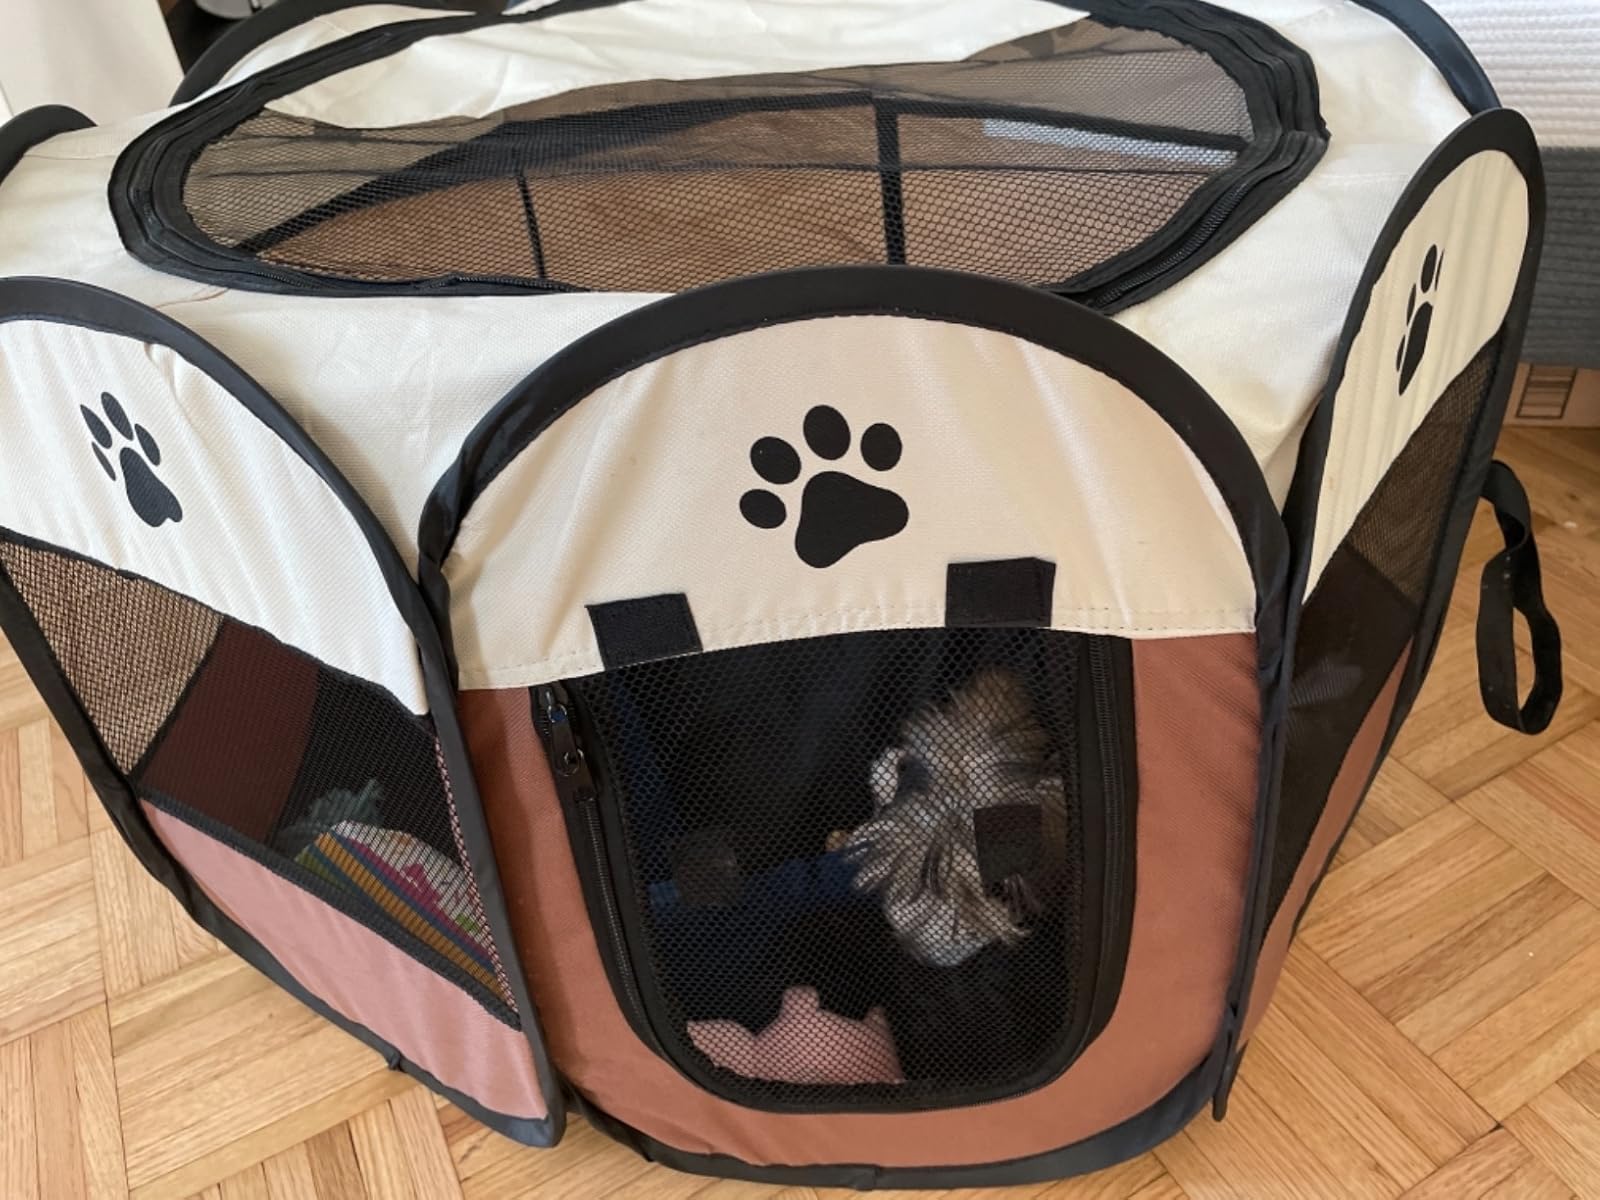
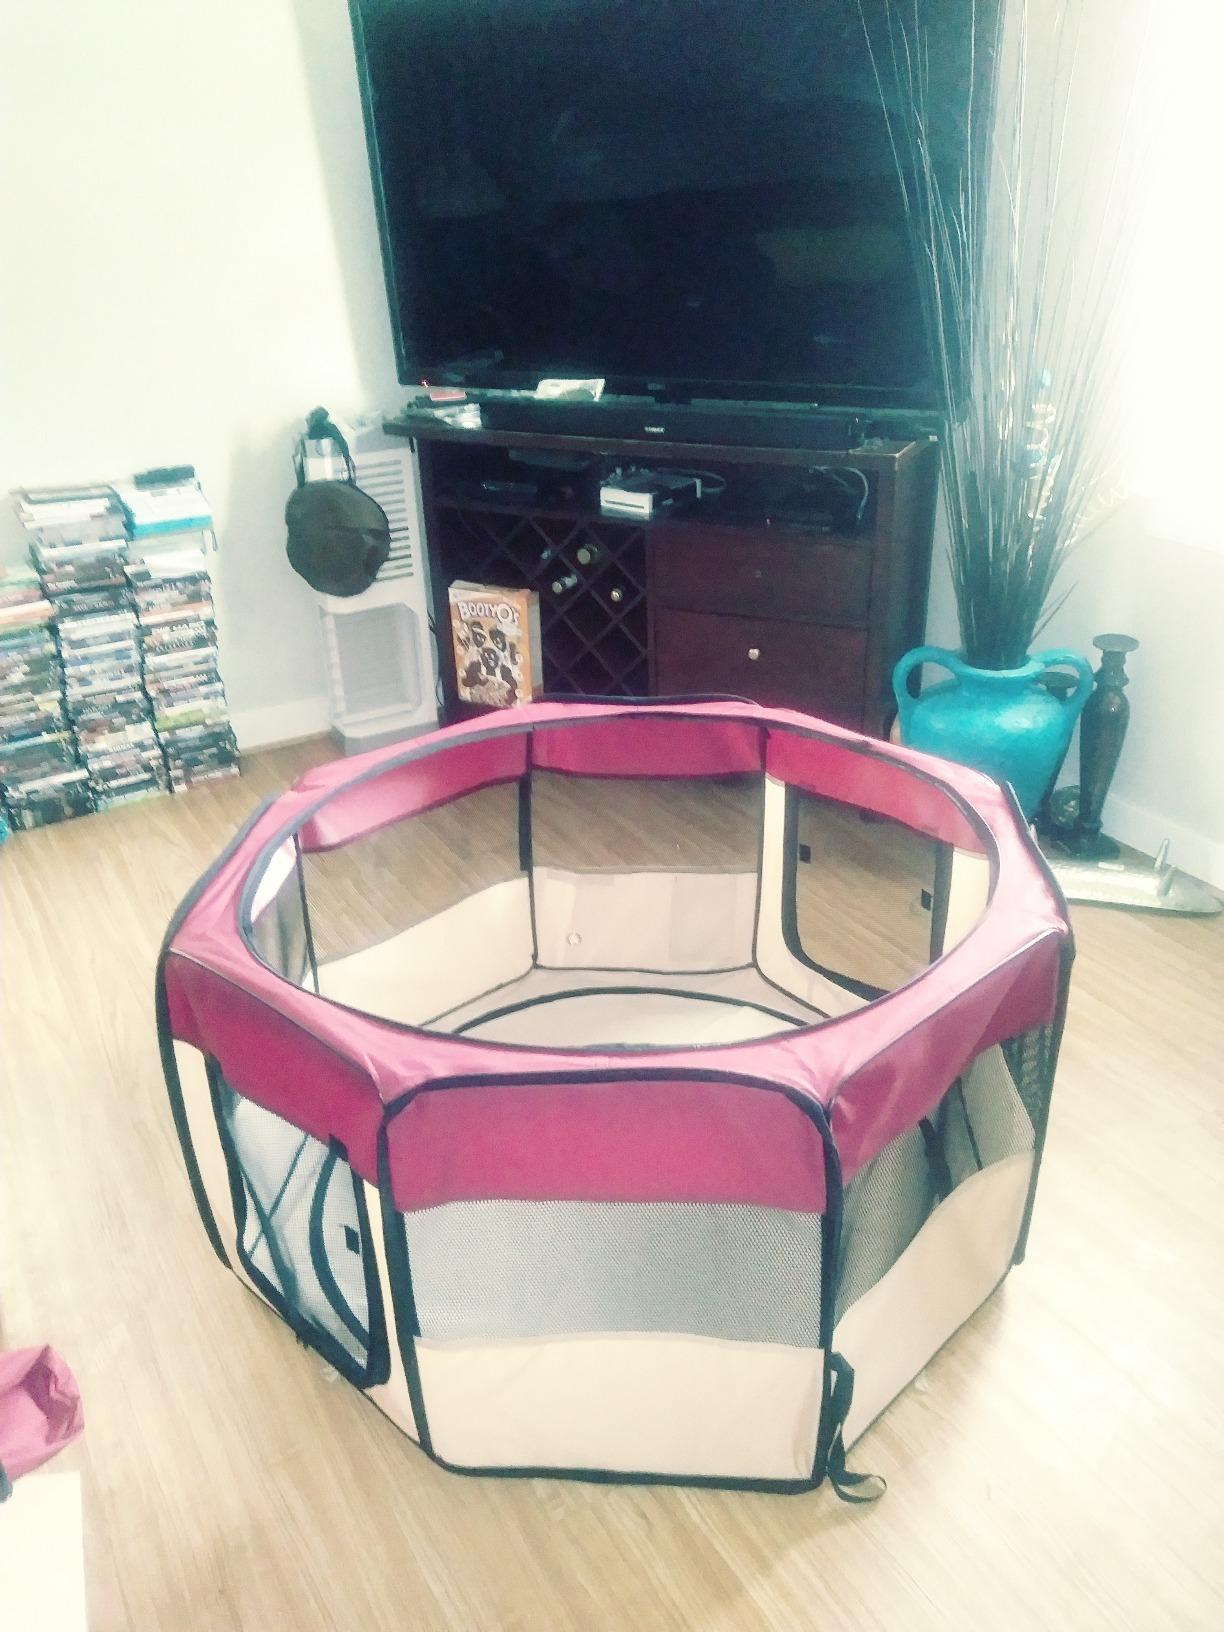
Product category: items_kennel
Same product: no